Yeung Ku-wan

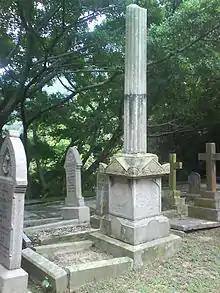
The unnamed tomb of Yeung Ku-wan in the Hong Kong cemetery, Happy Valley, Hong Kong

After the Xinhai Revolution in 1911 that overthrew the Qing Dynasty, former members of the Revive China Society suggested to the new republican government that the body of Yeung be exhumed and reburied in Huanghuagang Park, Guangzhou, along with the remains of the other 72 martyrs of the Guangdong uprising. However, the government did not accept this.